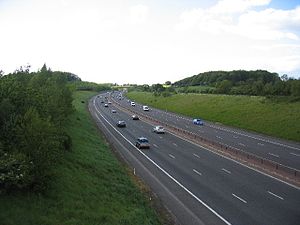
Oxford / Transport / Veje / Motorveje
M40-udvidelsen
Oxford er en by i Storbritannien og grevskabshovedstad i Oxfordshire i regionen South East England. Byen, der er kendt for sit universitet med rødder i middelalderen, har en befolkning på 165.000 med 153.900 boende indenfor distriktgrænsen. Floderne Cherwell og Themsen løber gennem Oxford og mødes syd for bycentret. På cirka 16 kilometer omkring Oxford kaldes Themsen for Isis.